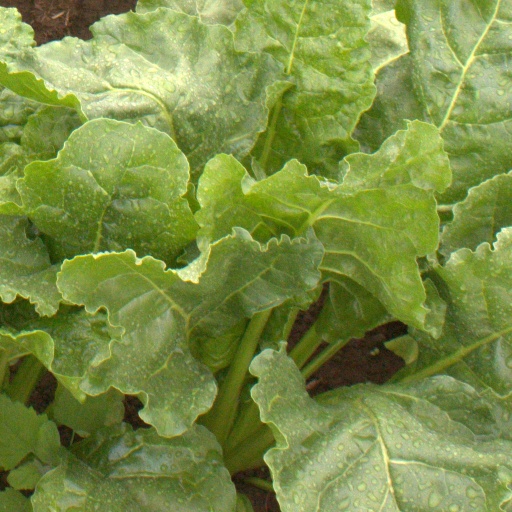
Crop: sugar beet